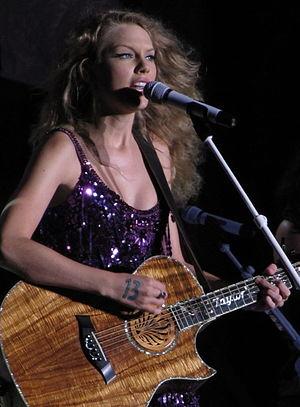
Taylor Swift chantant au Cavendish Beach Music Festival, Île-du-Prince-Édouard, Canada.